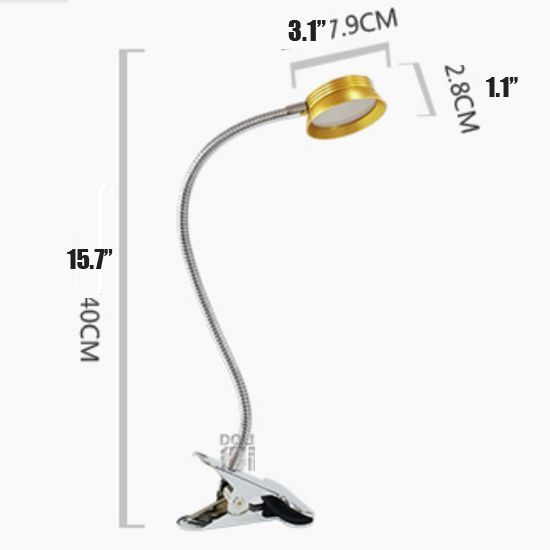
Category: lamp